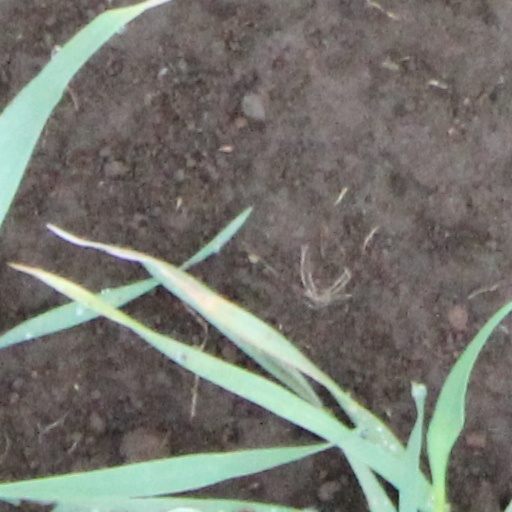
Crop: wheat